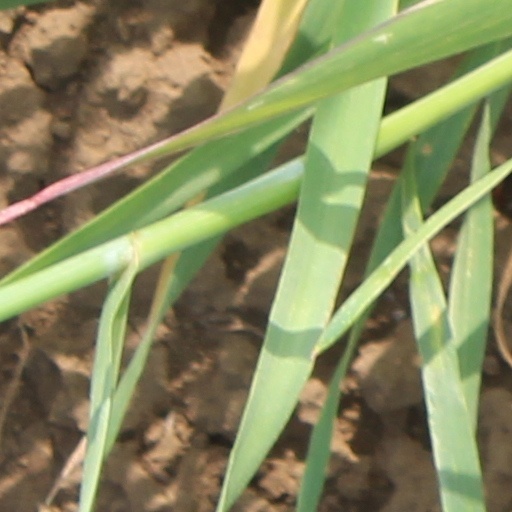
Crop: wheat